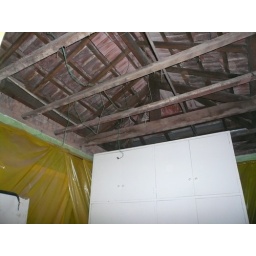
First day of ceiling removal, they put plastic sheets on walls and removed the ceiling boards in the back room